Bulamogi

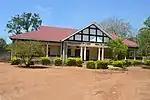
Wako Zibondos Mahomo ancestral palace, At Naigobya village, Gadumile in Bulamogi county, Busoga King, 1893 to 1952.( Palace and tombs of the late Zibondo)

Bulamogi State has preserved the tombs of many of its kings who died as early as 1600 and is home to royal heritage and regalia.